Dmitry Salita

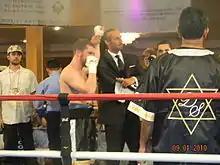
Salita (middle, with arm raised) in 2010

Dmitry Oleksandrovych Salita (born Dmytro Oleksandrovych Lekhtman, April 4, 1982) is an American boxing promoter and former professional boxer. Born in Ukraine, he grew up in New York City from the age of nine.